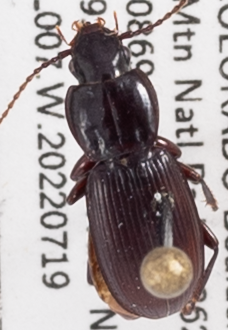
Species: Pterostichus restrictus
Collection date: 2022-07-19
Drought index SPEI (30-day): -0.24
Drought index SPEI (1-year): -1.45
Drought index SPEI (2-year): -1.13